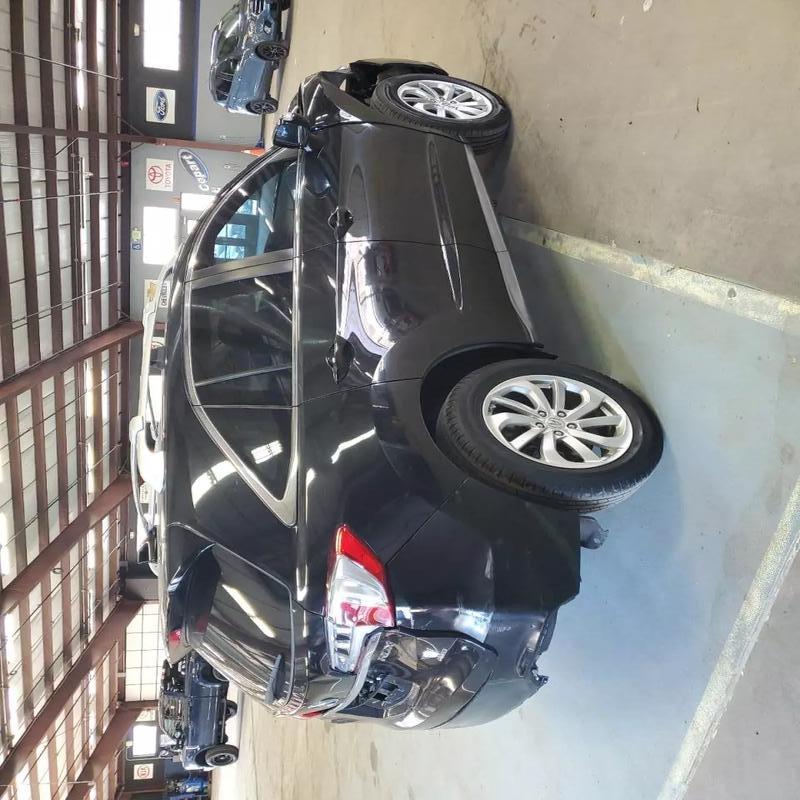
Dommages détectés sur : aile avant droite, malle, feu arrière droit, pare-choc arrière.
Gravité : majeur